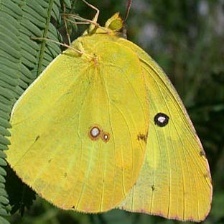
Species: SOUTHERN DOGFACE
Butterfly family (ImageNet category): sulphur_butterfly